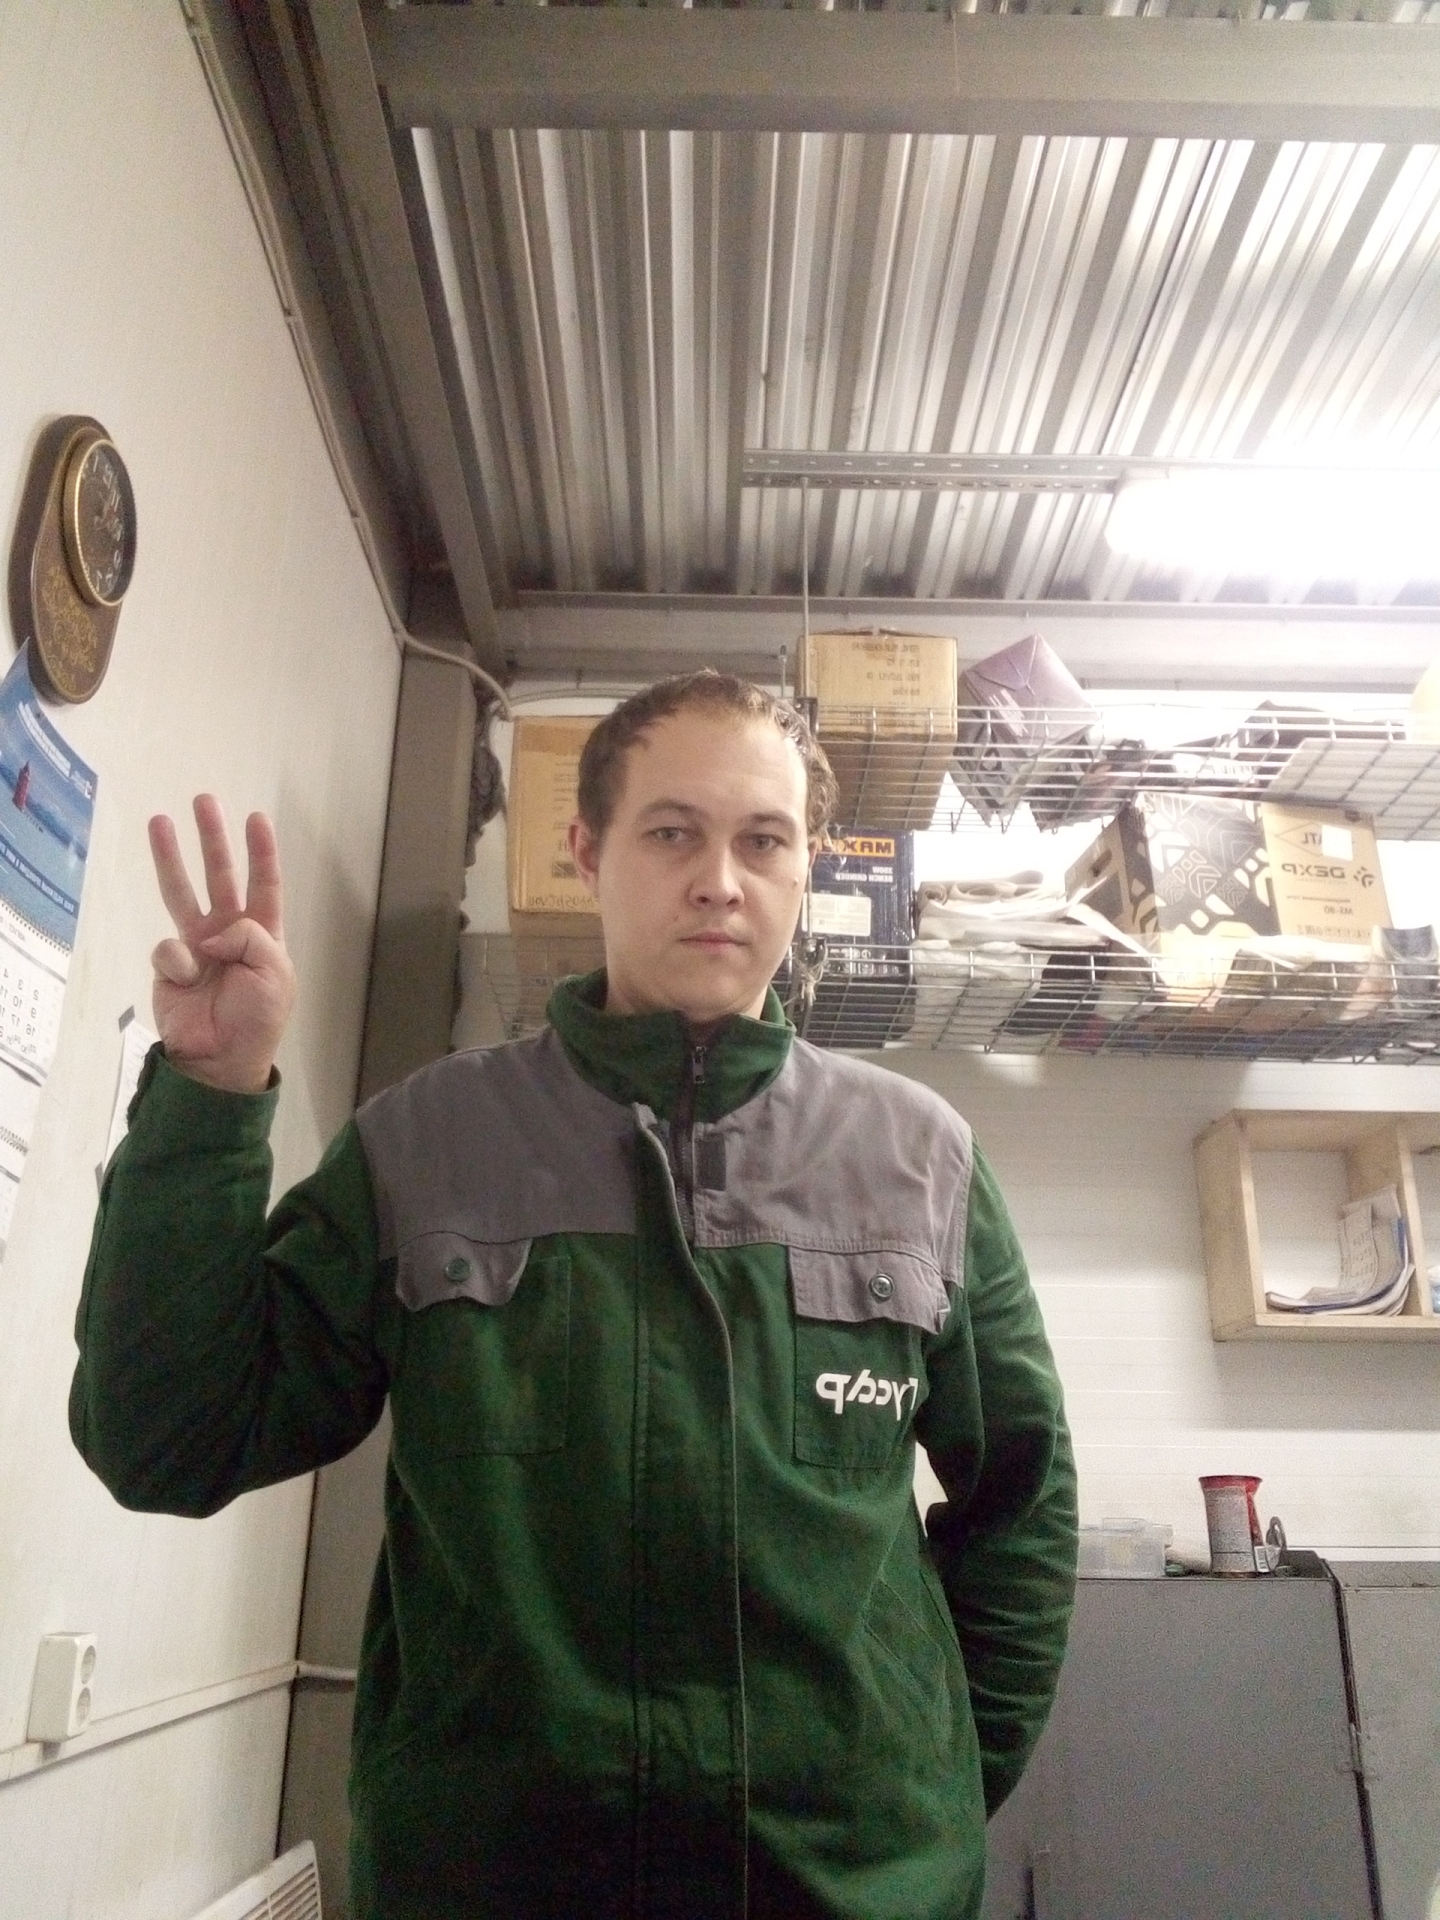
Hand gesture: three